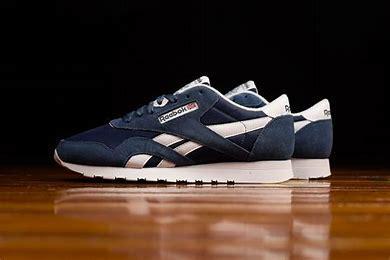
Brand: Reebok
Model: Classic Nylon